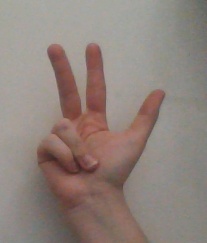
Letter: al